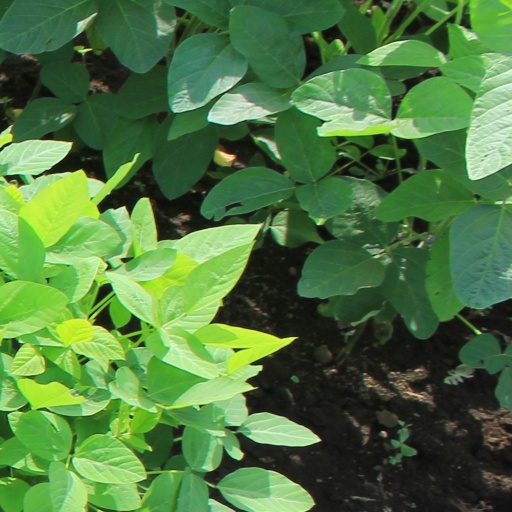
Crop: soybean